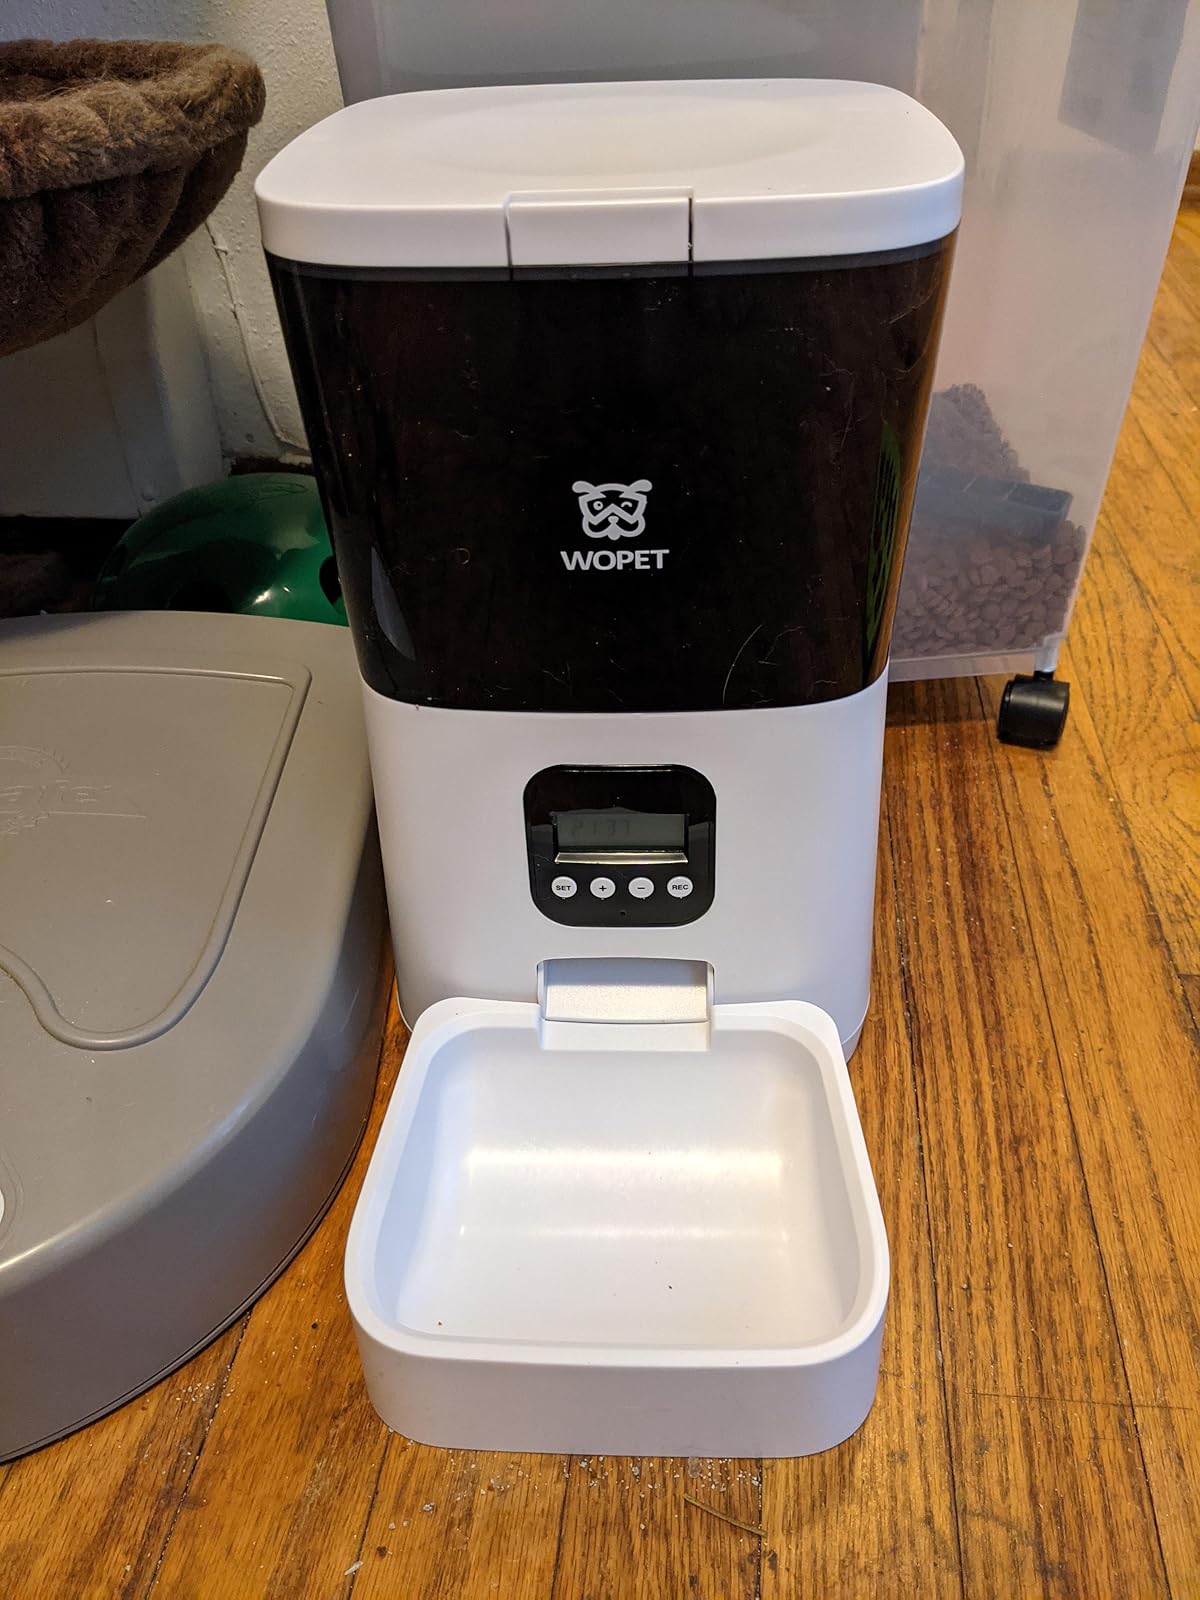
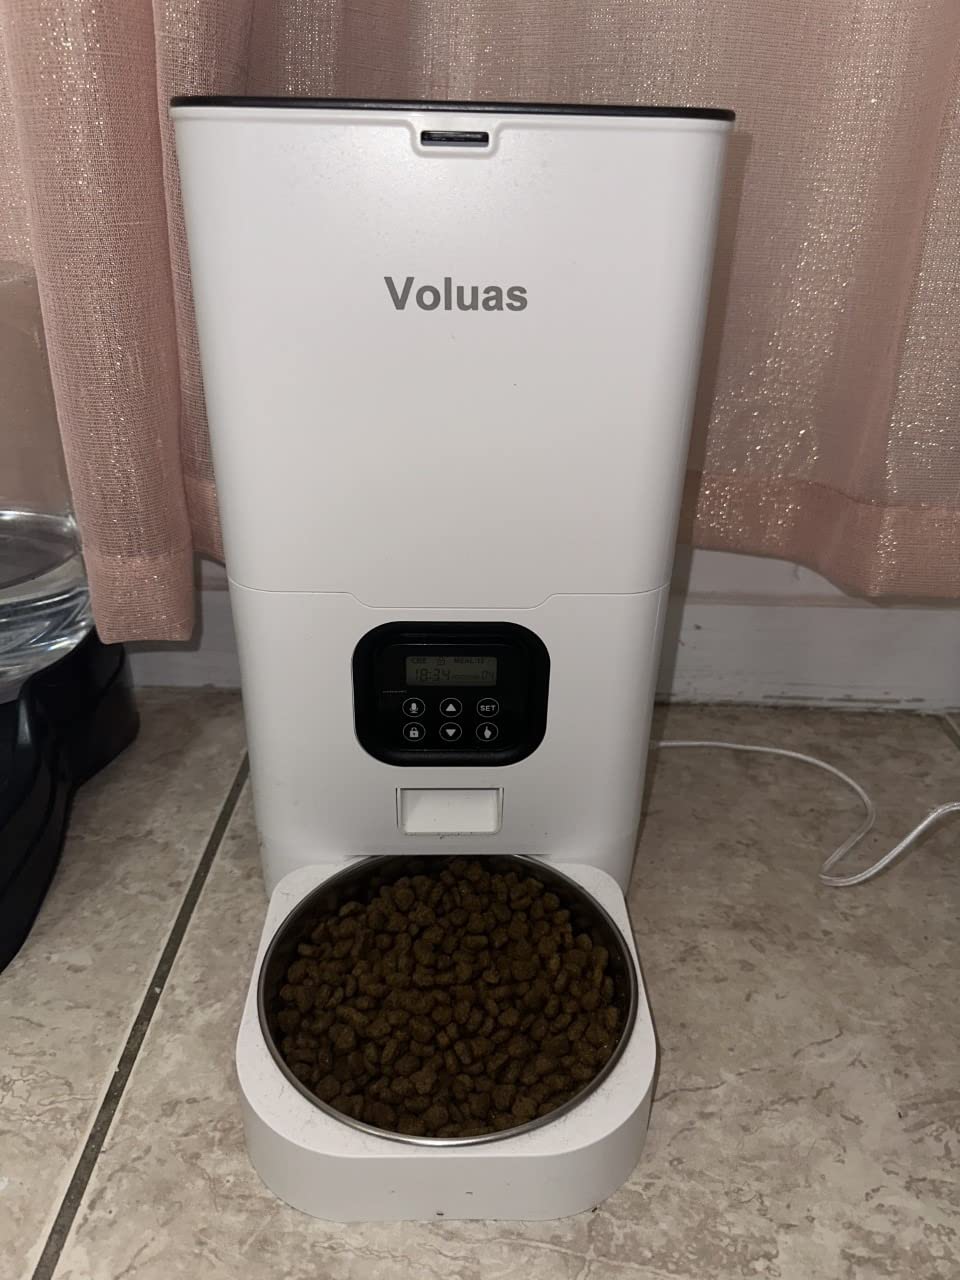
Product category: items_feeder
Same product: no